Valtos Sandstone Formation

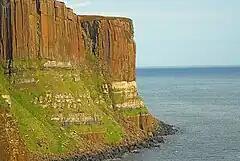
Sandstones of the Valtos Sandstone Formation outcropping between two dolerite sills, the Kilt Rock, Trotternish, Skye

The Valtos Sandstone Formation is a Middle Jurassic (Bathonian) formation found in the Inner Hebrides of Scotland. It is the thickest member of the Great Estuarine Group. The lithology consists of sets of approximately 6 metre thick cross bedded sandstone, capped by thin shelly limestones containing bivalves of the genus "Neomiodon" Dinosaur remains are among the fossils that have been recovered from the formation, although none have yet been referred to a specific genus.